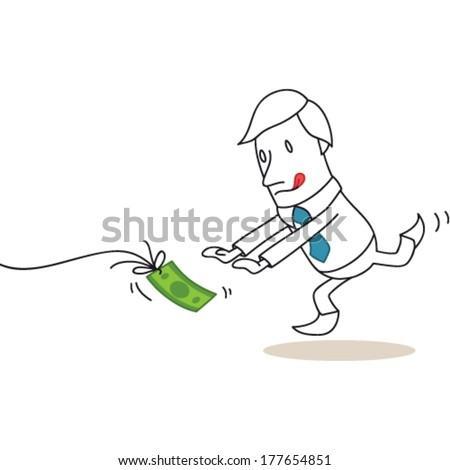
vector illustration of a monochrome cartoon character : businessman chasing after banknote tied to a string .